Noah Balta

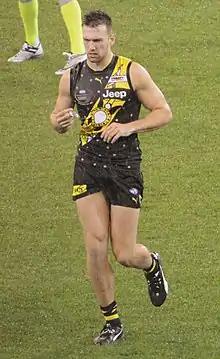
Balta during the Dreamtime at the 'G match in May 2019

Balta spent his second pre-season training as a forward and ruck and showed progress by kicking two goals in an intra-club practice in late February 2019. It was enough to earn him a berth in the club's first official pre-season match, where he contributed a "massive" second quarter performance in which he kicked two goals, took five intercept marks and recorded seven disposals on his way to a total of 18 disposals, nine inside 50s, six marks and two goals for the day. He followed that up with one more goal in the club's final pre-season match before earning a senior AFL debut in the season-opening match against at the Melbourne Cricket Ground. Playing as a forward and a relief ruckman, Balta managed one goal in the match, doing so with his first kick in league football. In that same match, All-Australian defender Alex Rance suffered a season-ending knee injury, leaving Balta considered as an option to replace him in the Richmond backline despite debuting as a forward. Balta was passed over for the role in round 2, but was selected to play in it in round 3 after playing as a defender in the VFL the previous week. The positional switch was not to become permanent however, with Balta regularly moved between forward, defence and the ruck across the early months of the season. Balta had a then-career best 13 disposals in round 8, forced into the role of lead ruck when Toby Nankervis went down injured midway through that win over . He bested that mark with 14 disposals against in round 9 in which he was named among Richmond's best players by "The Age". For the third consecutive week, he set a new personal disposals record with 18 in round 10's Dreamtime at the 'G win over in which he also set new highs for clearances (seven) and contested possessions (16). Balta remained in the senior side through the mid-season bye including in round 13, when he shared lead ruck duties with Mabior Chol in his side's loss to . To that point he led all Rising Star eligible players for total hit outs that season despite limited game time as a ruck, while also placing fourth for inside-50s, contested possessions and contested marks among the same cohort. Following the injury return of many of the club's senior leaders post-bye, Balta was dropped back to VFL level where he played the fullback role as the team's deepest defender. He suffered a minor quad injury early in his second match back, missing most of that game as well as one further match before returning to VFL football in mid-July. Balta improved his defensive form in the weeks that followed, before being best afield in the VFL in mid-August while playing a ruck and forward role that included 18 disposals, 21 hit outs and two goals. That earned him a recall to AFL level for the final match of the home and away season, but it would prove just a one-week stint after he managed only five disposals and 10 hit outs. Balta suffered another corked thigh during that match, seeing him miss the club's first VFL final, before returning with 12 disposals in a VFL preliminary final win over Port Melbourne. Playing as a defender the following week with 11 disposals and seven marks, Balta was named by "AFL Media" among Richmond's best players in the VFL side that defeated to win the club's first reserves grade premiership since 1997. He also took part in AFL grand final festivities the following week, participating in and making the final of the league's Grand Final sprint. Balta finished 2019 having debuted and played 13 matches at AFL level, while also winning a VFL premiership after nine matches with the club's reserves side.